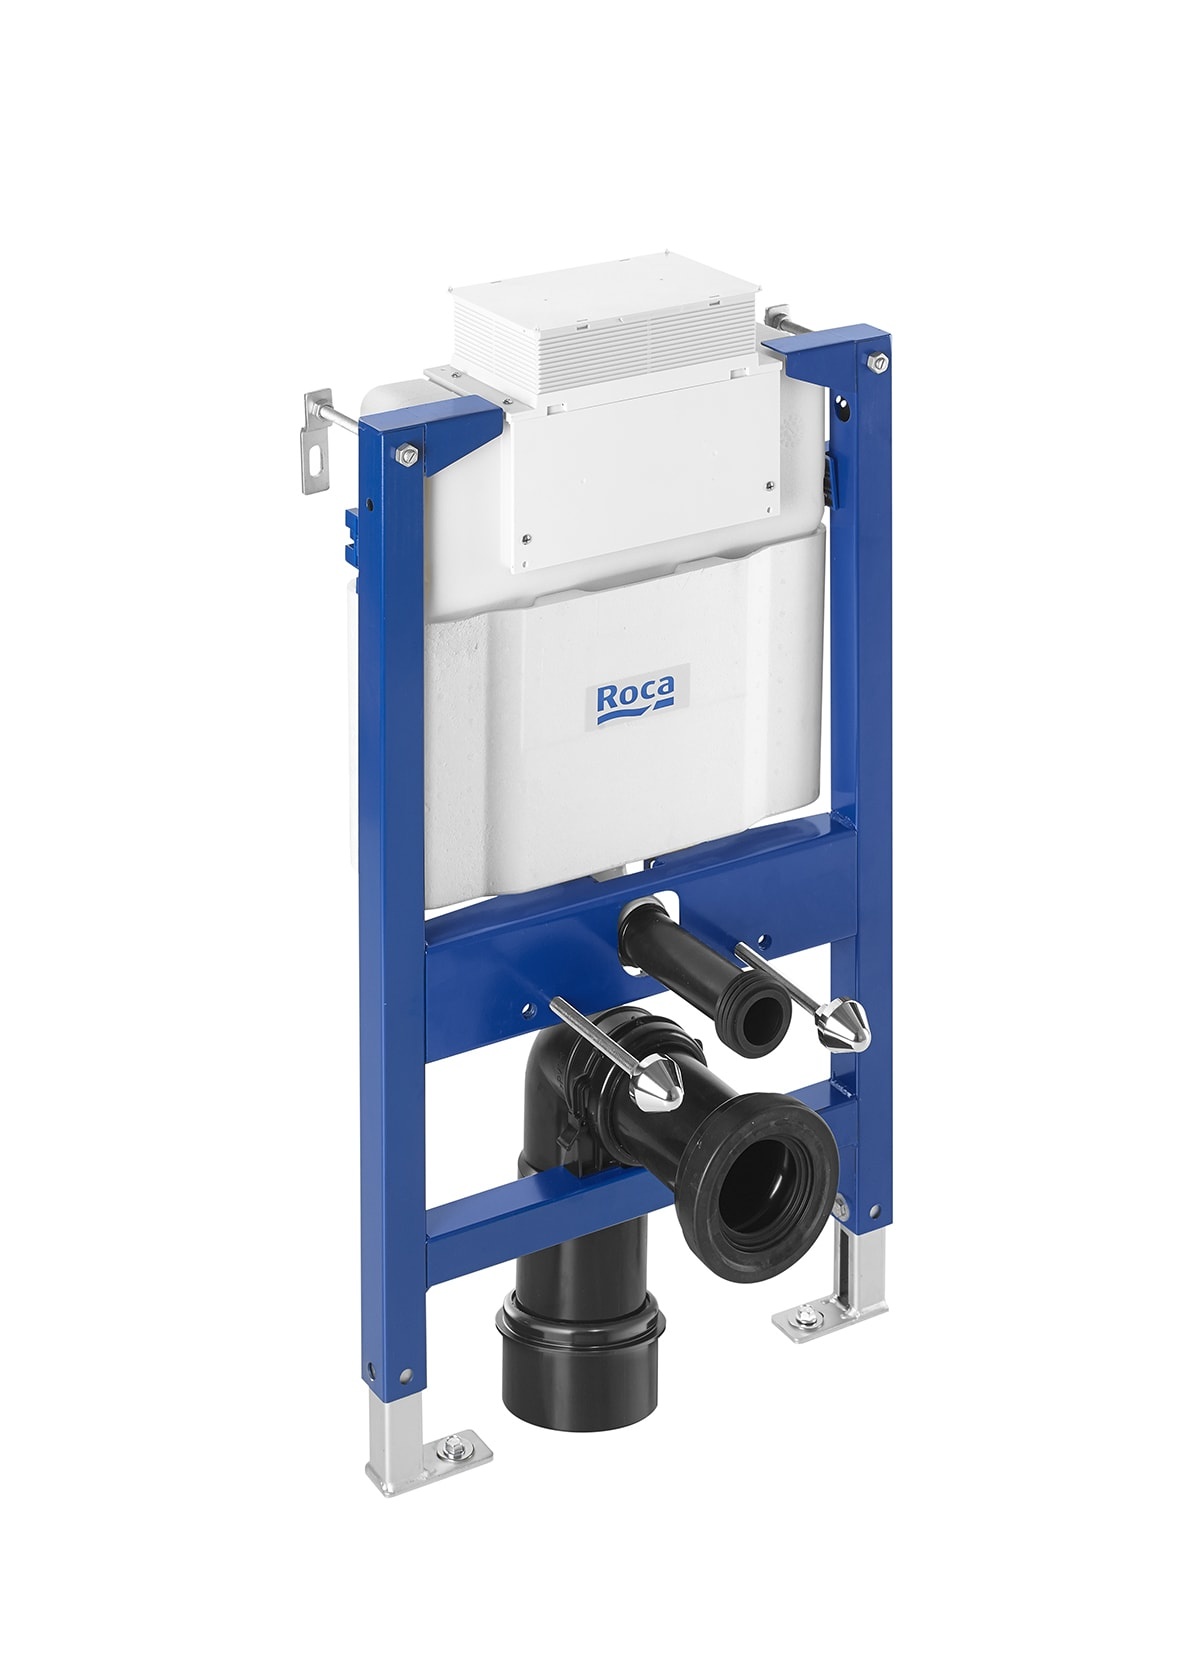
ROCA A890121010 DUPLO WC Bajo Ventana
DUPLO WC BAJO VENTANA de Roca Sanitarios . Bastidor con cisterna empotrable de doble descarga para inodoro suspendido. Permite accionamiento frontal o superior. Codo de 90 ø / 110 ø. Medidas : 500 x 160 x 820 mm. Distancia axial de 180mm o 230mm. Perfil metálico con capacidad de resistencia de 400 kg. Patas ajustables de 0-200 mm. A completar con una placa de accionamiento Roca compatible (no incluida) . Requiere kit de adaptación para pulsadores Roca ONE . Adecuado para: Inodoro suspendido Conexión del codo: DN100 (110 mm), DN90 (90 mm) Posición de la placa de accionamiento: Frontal, Superior Posición de la toma de agua: Lateral Profundidad del tanque (mm): 130 Profundidad mínima de fijación (mm): 180 Rango de presión dinámico: 0,1 - 10 Bar Tipo de descarga predeterminado: Doble descarga 3/6 litros
Brand: ROCA
Category: Hardware > Plumbing > Plumbing Fittings & Supports > In-Wall Carriers & Mounting Frames